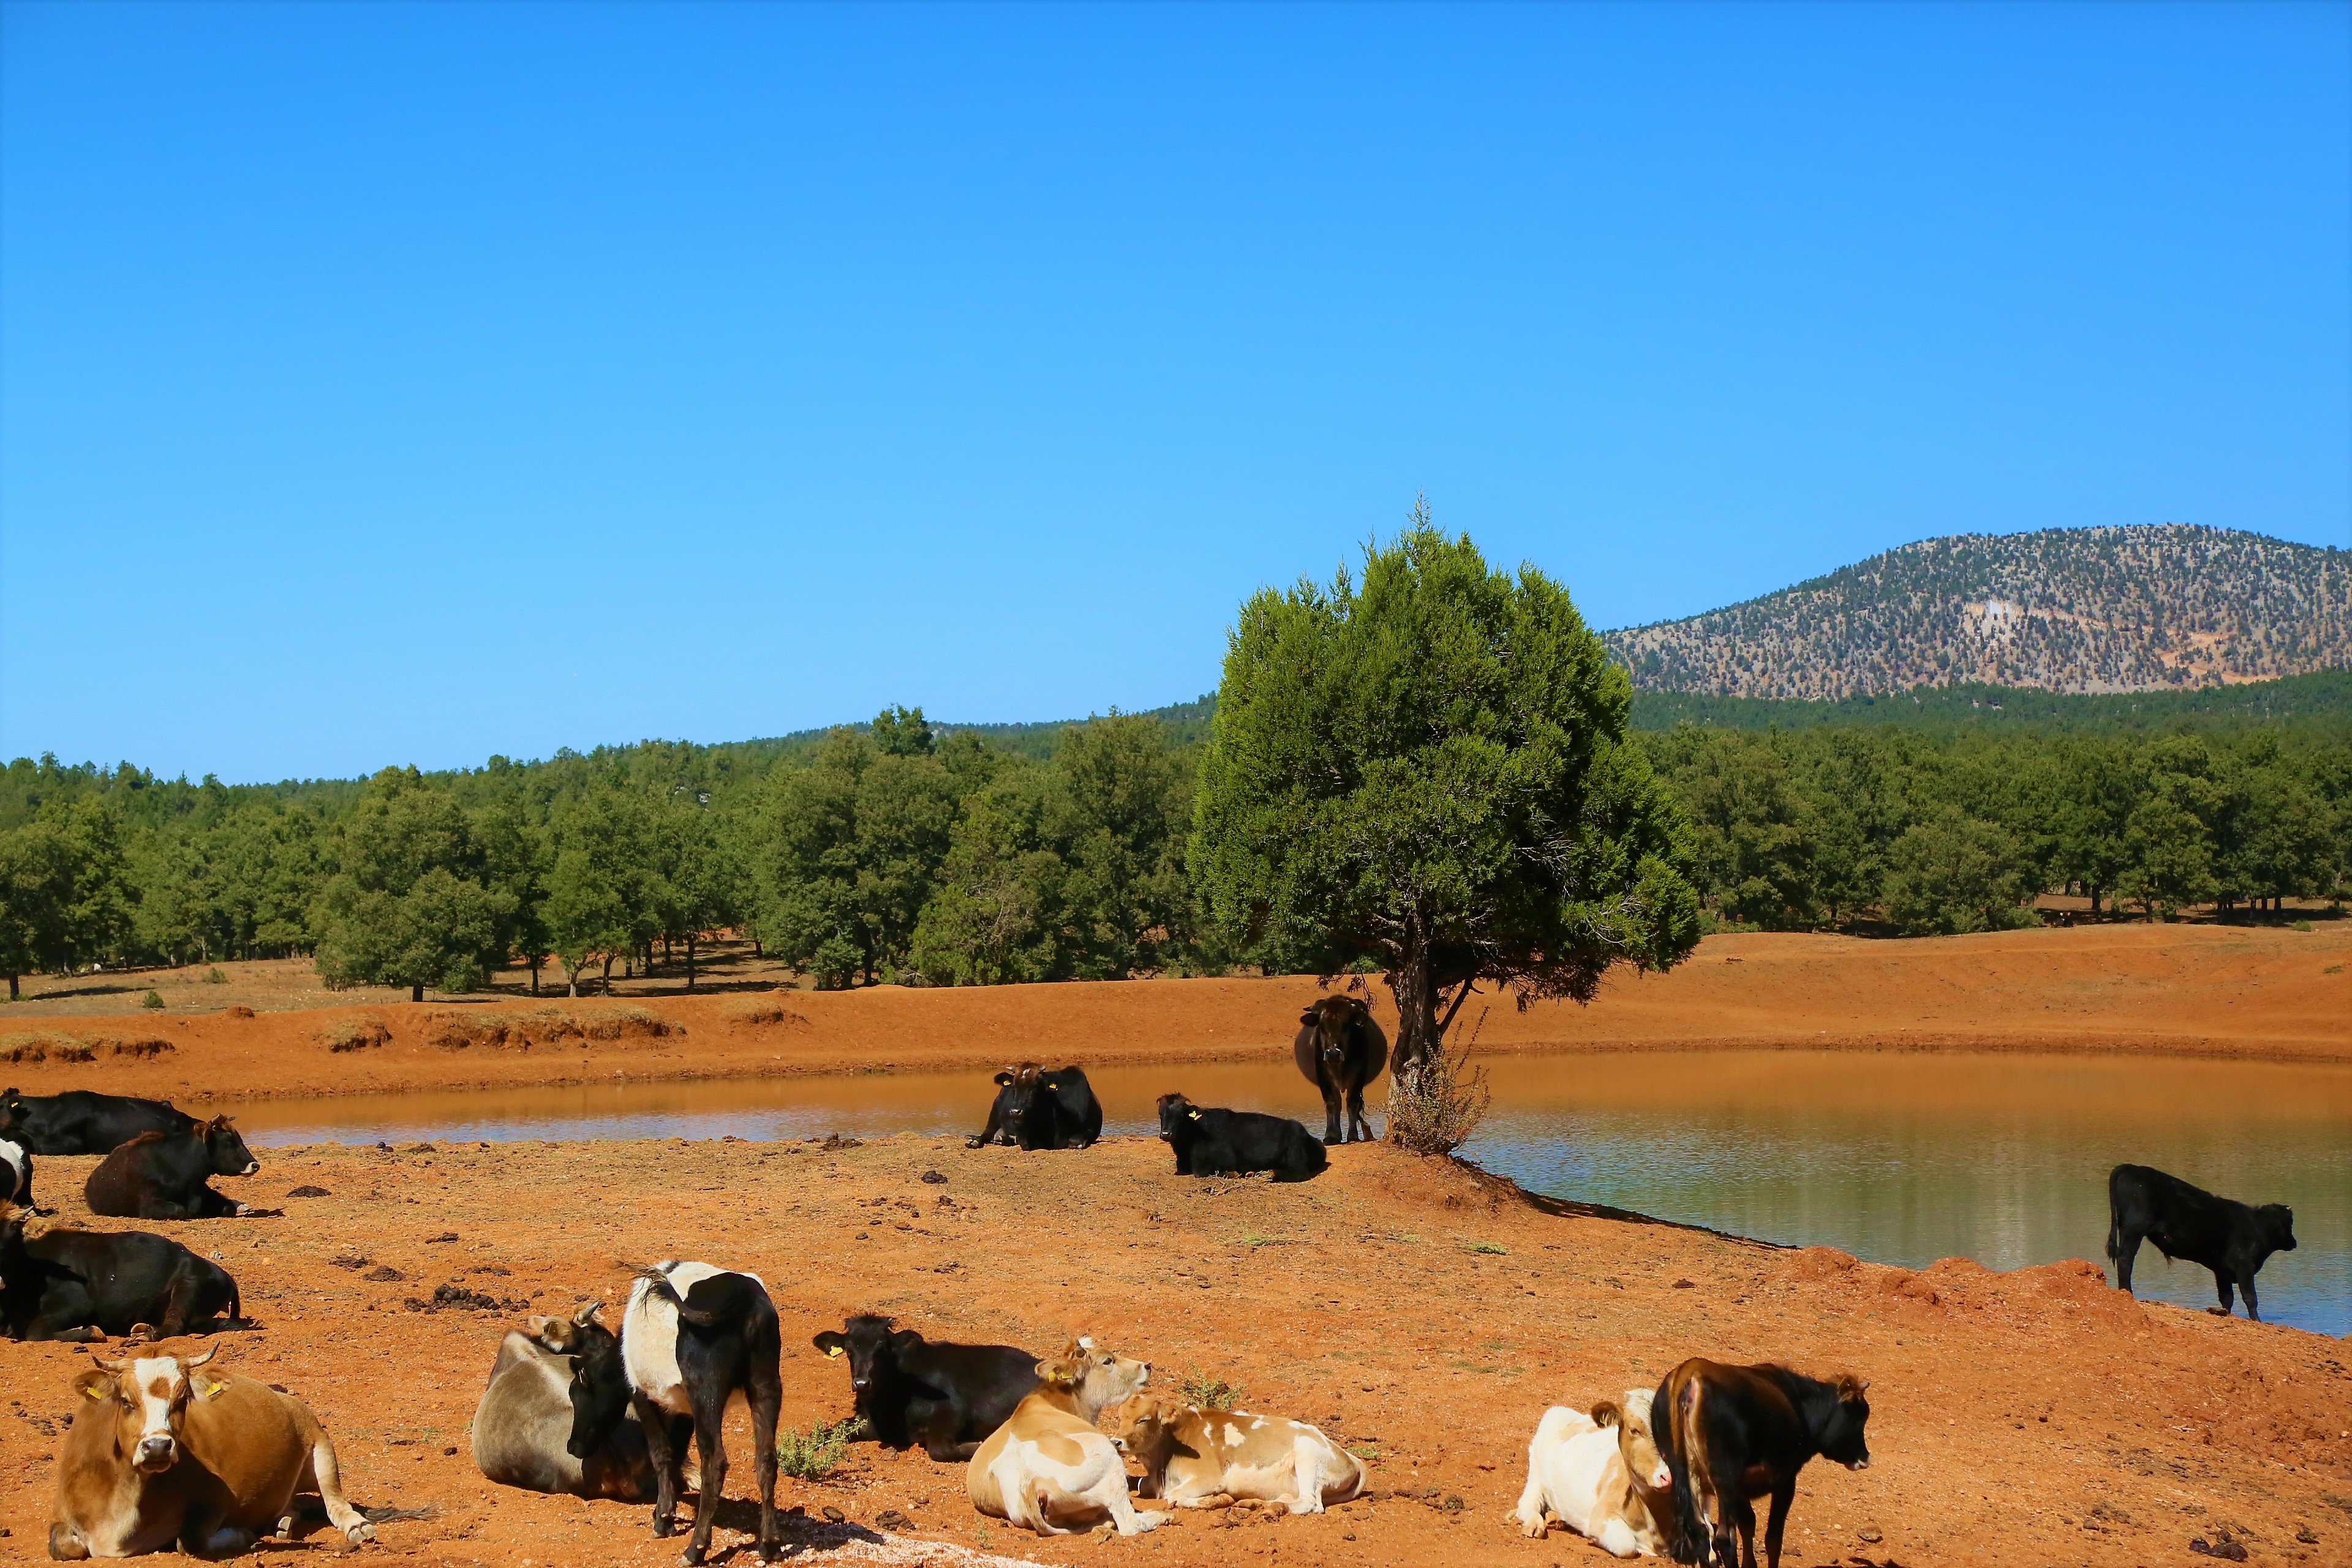
cattle, animals, nature, rural, mountain, forest, terrain, herd, natural environment, bovine, ecoregion, landscape, rural area, wildlife, plain, pasture, grazing, savanna, grassland, herding, plateau, ranch, national park, livestock, road, tourism, cow goat family